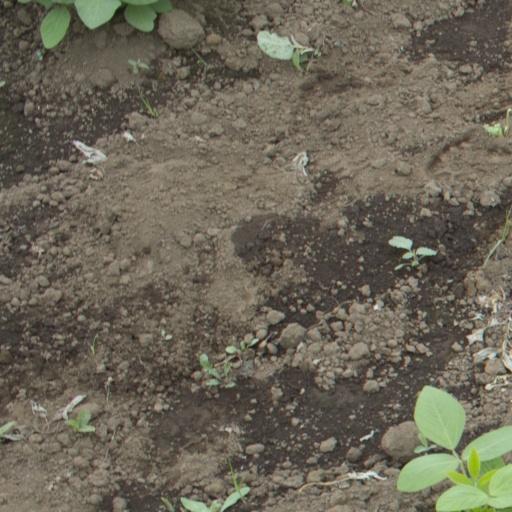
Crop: soybean